The Mountain Goats

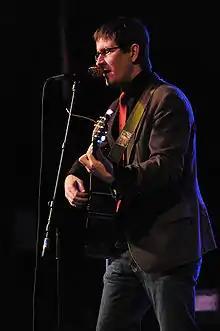
John Darnielle playing a solo show under the name The Mountain Goats at Harvest of Hope Festival in St. Augustine, FL in 2010

The Mountain Goats signed to Merge Records, home to drummer Jon Wurster's other band, Superchunk, in 2010. The label issued a new record by The Extra Lens, formerly The Extra Glenns, entitled "Undercard", followed by another Mountain Goats LP, "All Eternals Deck", in 2011. They were also chosen by Jeff Mangum of Neutral Milk Hotel to perform at the All Tomorrow's Parties festival that he was due to curate in December 2011 in Minehead, England, but were unable to appear due to a rescheduling.